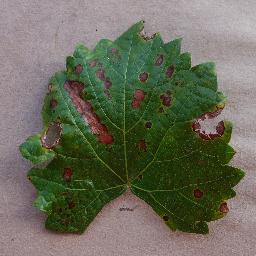
Label: Grape___Esca_(Black_Measles)